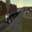
Label: train